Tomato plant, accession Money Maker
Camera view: tilt-top (135 deg); turntable rotation: 180 degrees
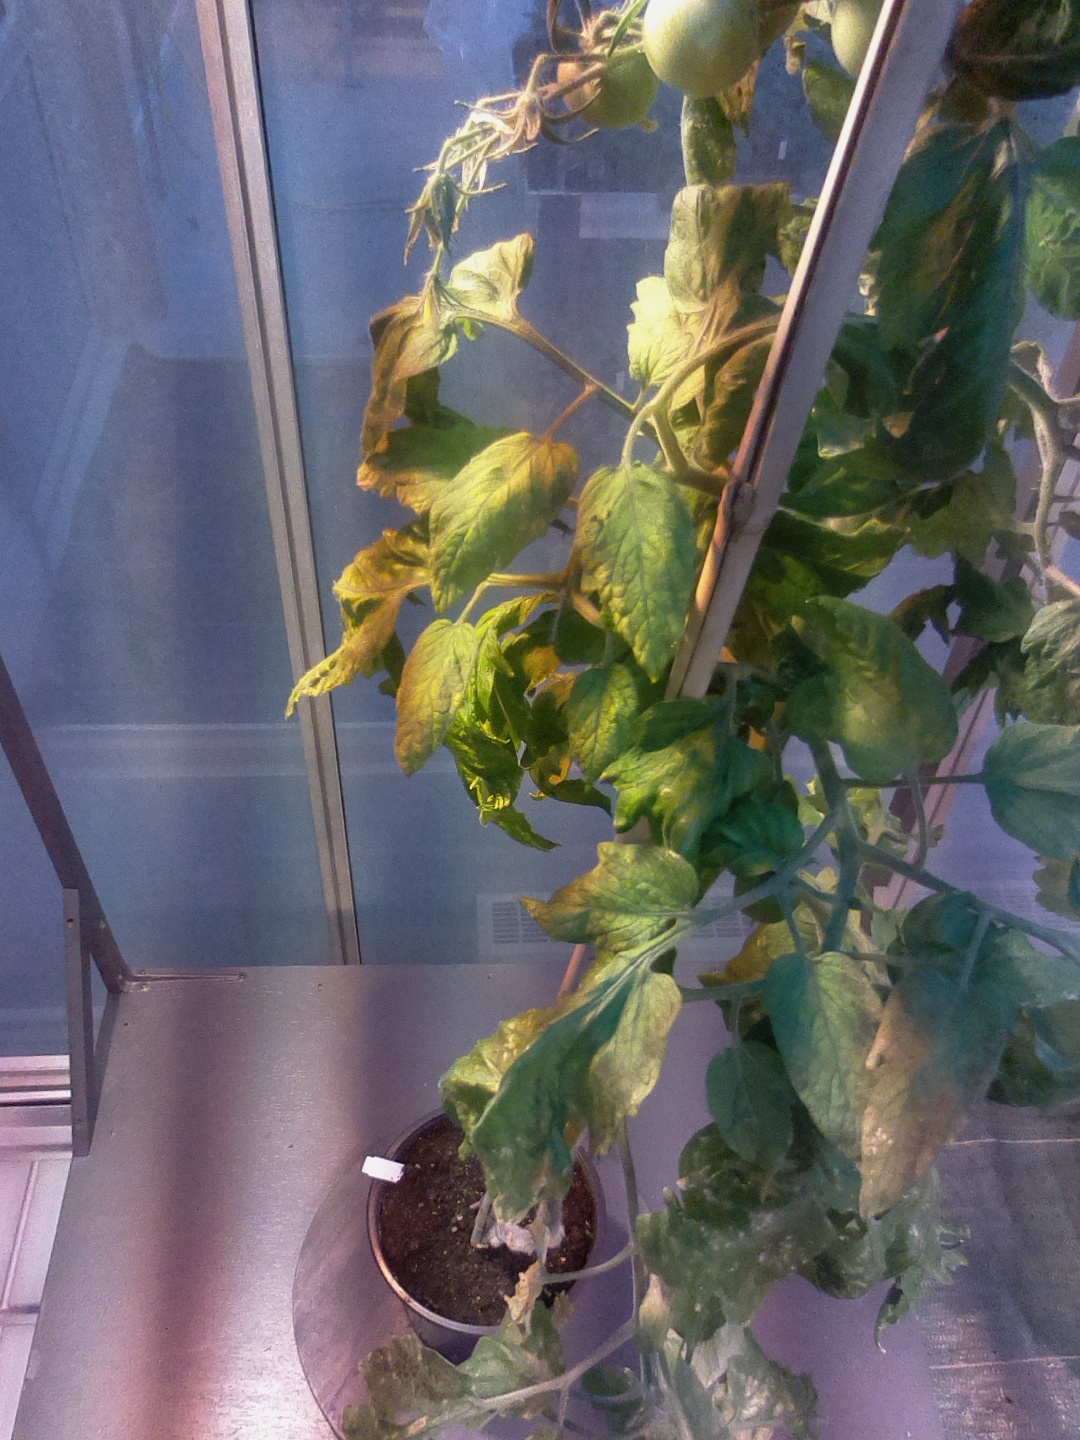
BBCH growth stage 73: 30%-40% of final fruit size